BMW K100

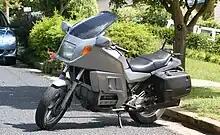
K100RT

All K100 models have dual front and single rear disk brakes. The RS model has taller gearing than other models.